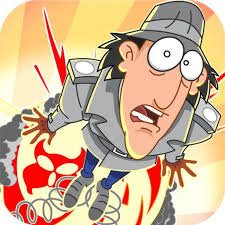
Portrait style: Cartoon Portrait